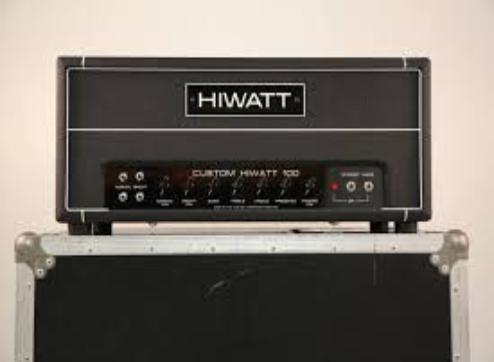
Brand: Hiwatt
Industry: Electronic